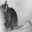
Label: mouse